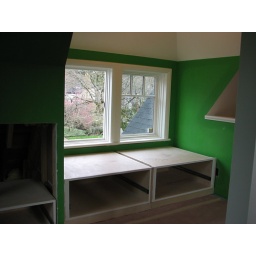
future window seat with drawers beneath